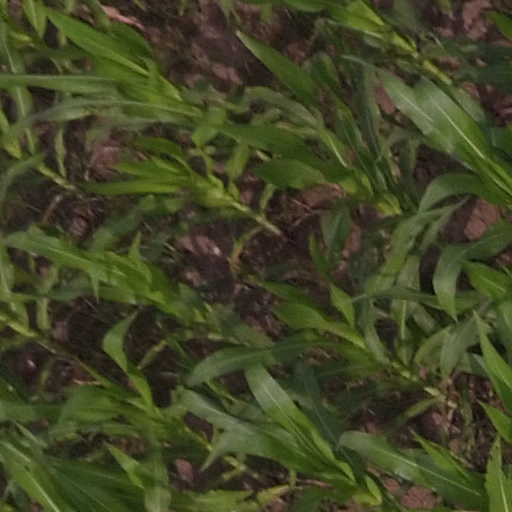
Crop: maize; corn